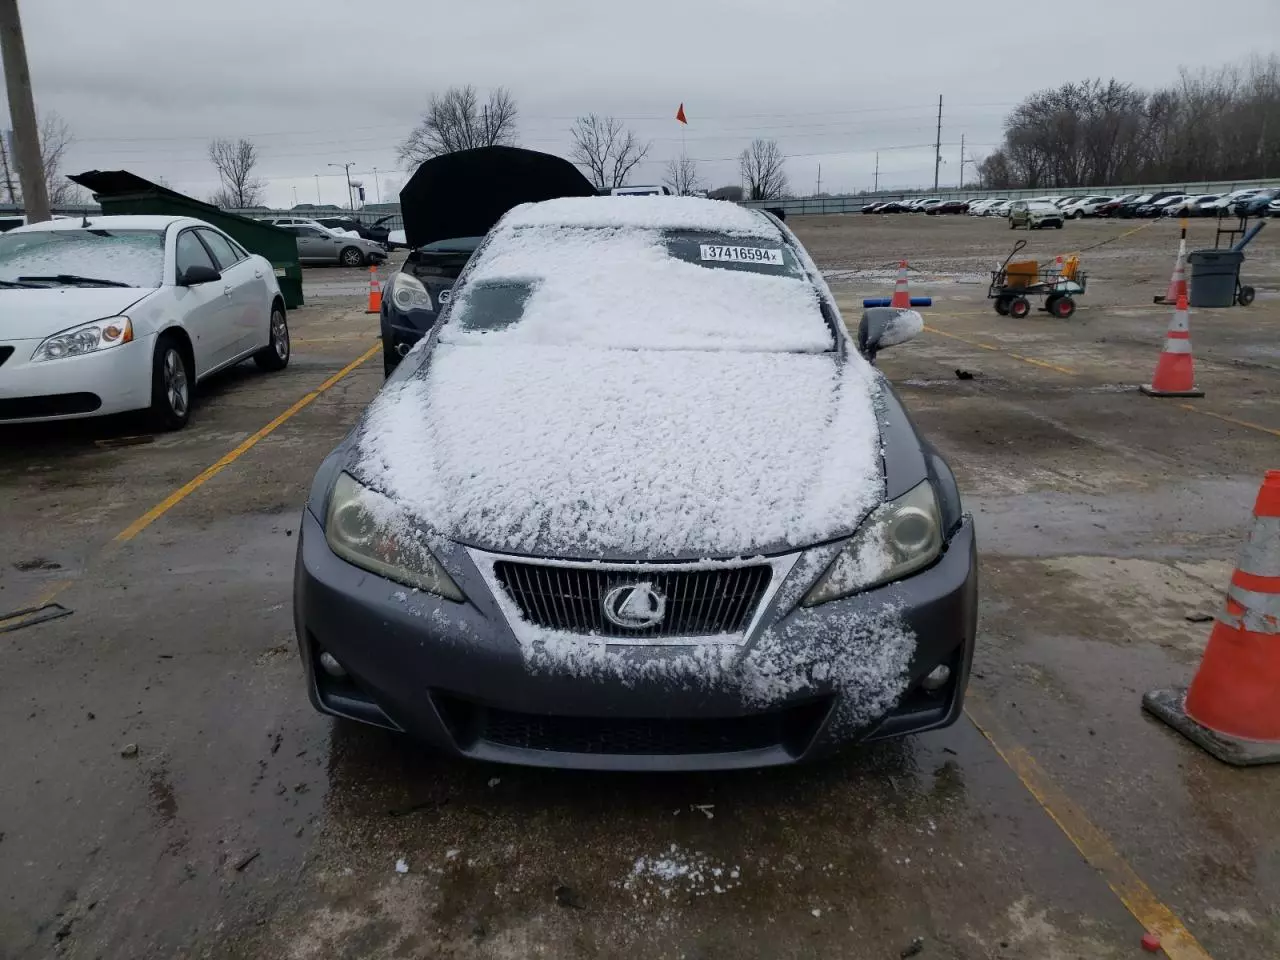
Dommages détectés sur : aile avant droite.
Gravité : mineur